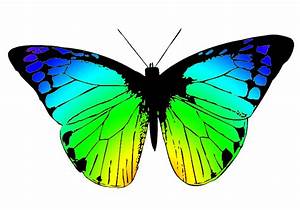
Label: butterfly